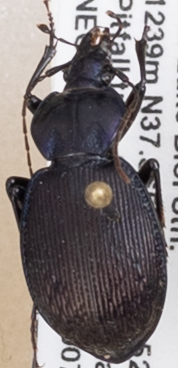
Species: Sphaeroderus stenostomus lecontei
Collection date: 2019-07-02
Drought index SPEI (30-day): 0.678
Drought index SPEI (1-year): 2.09
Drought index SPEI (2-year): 2.09